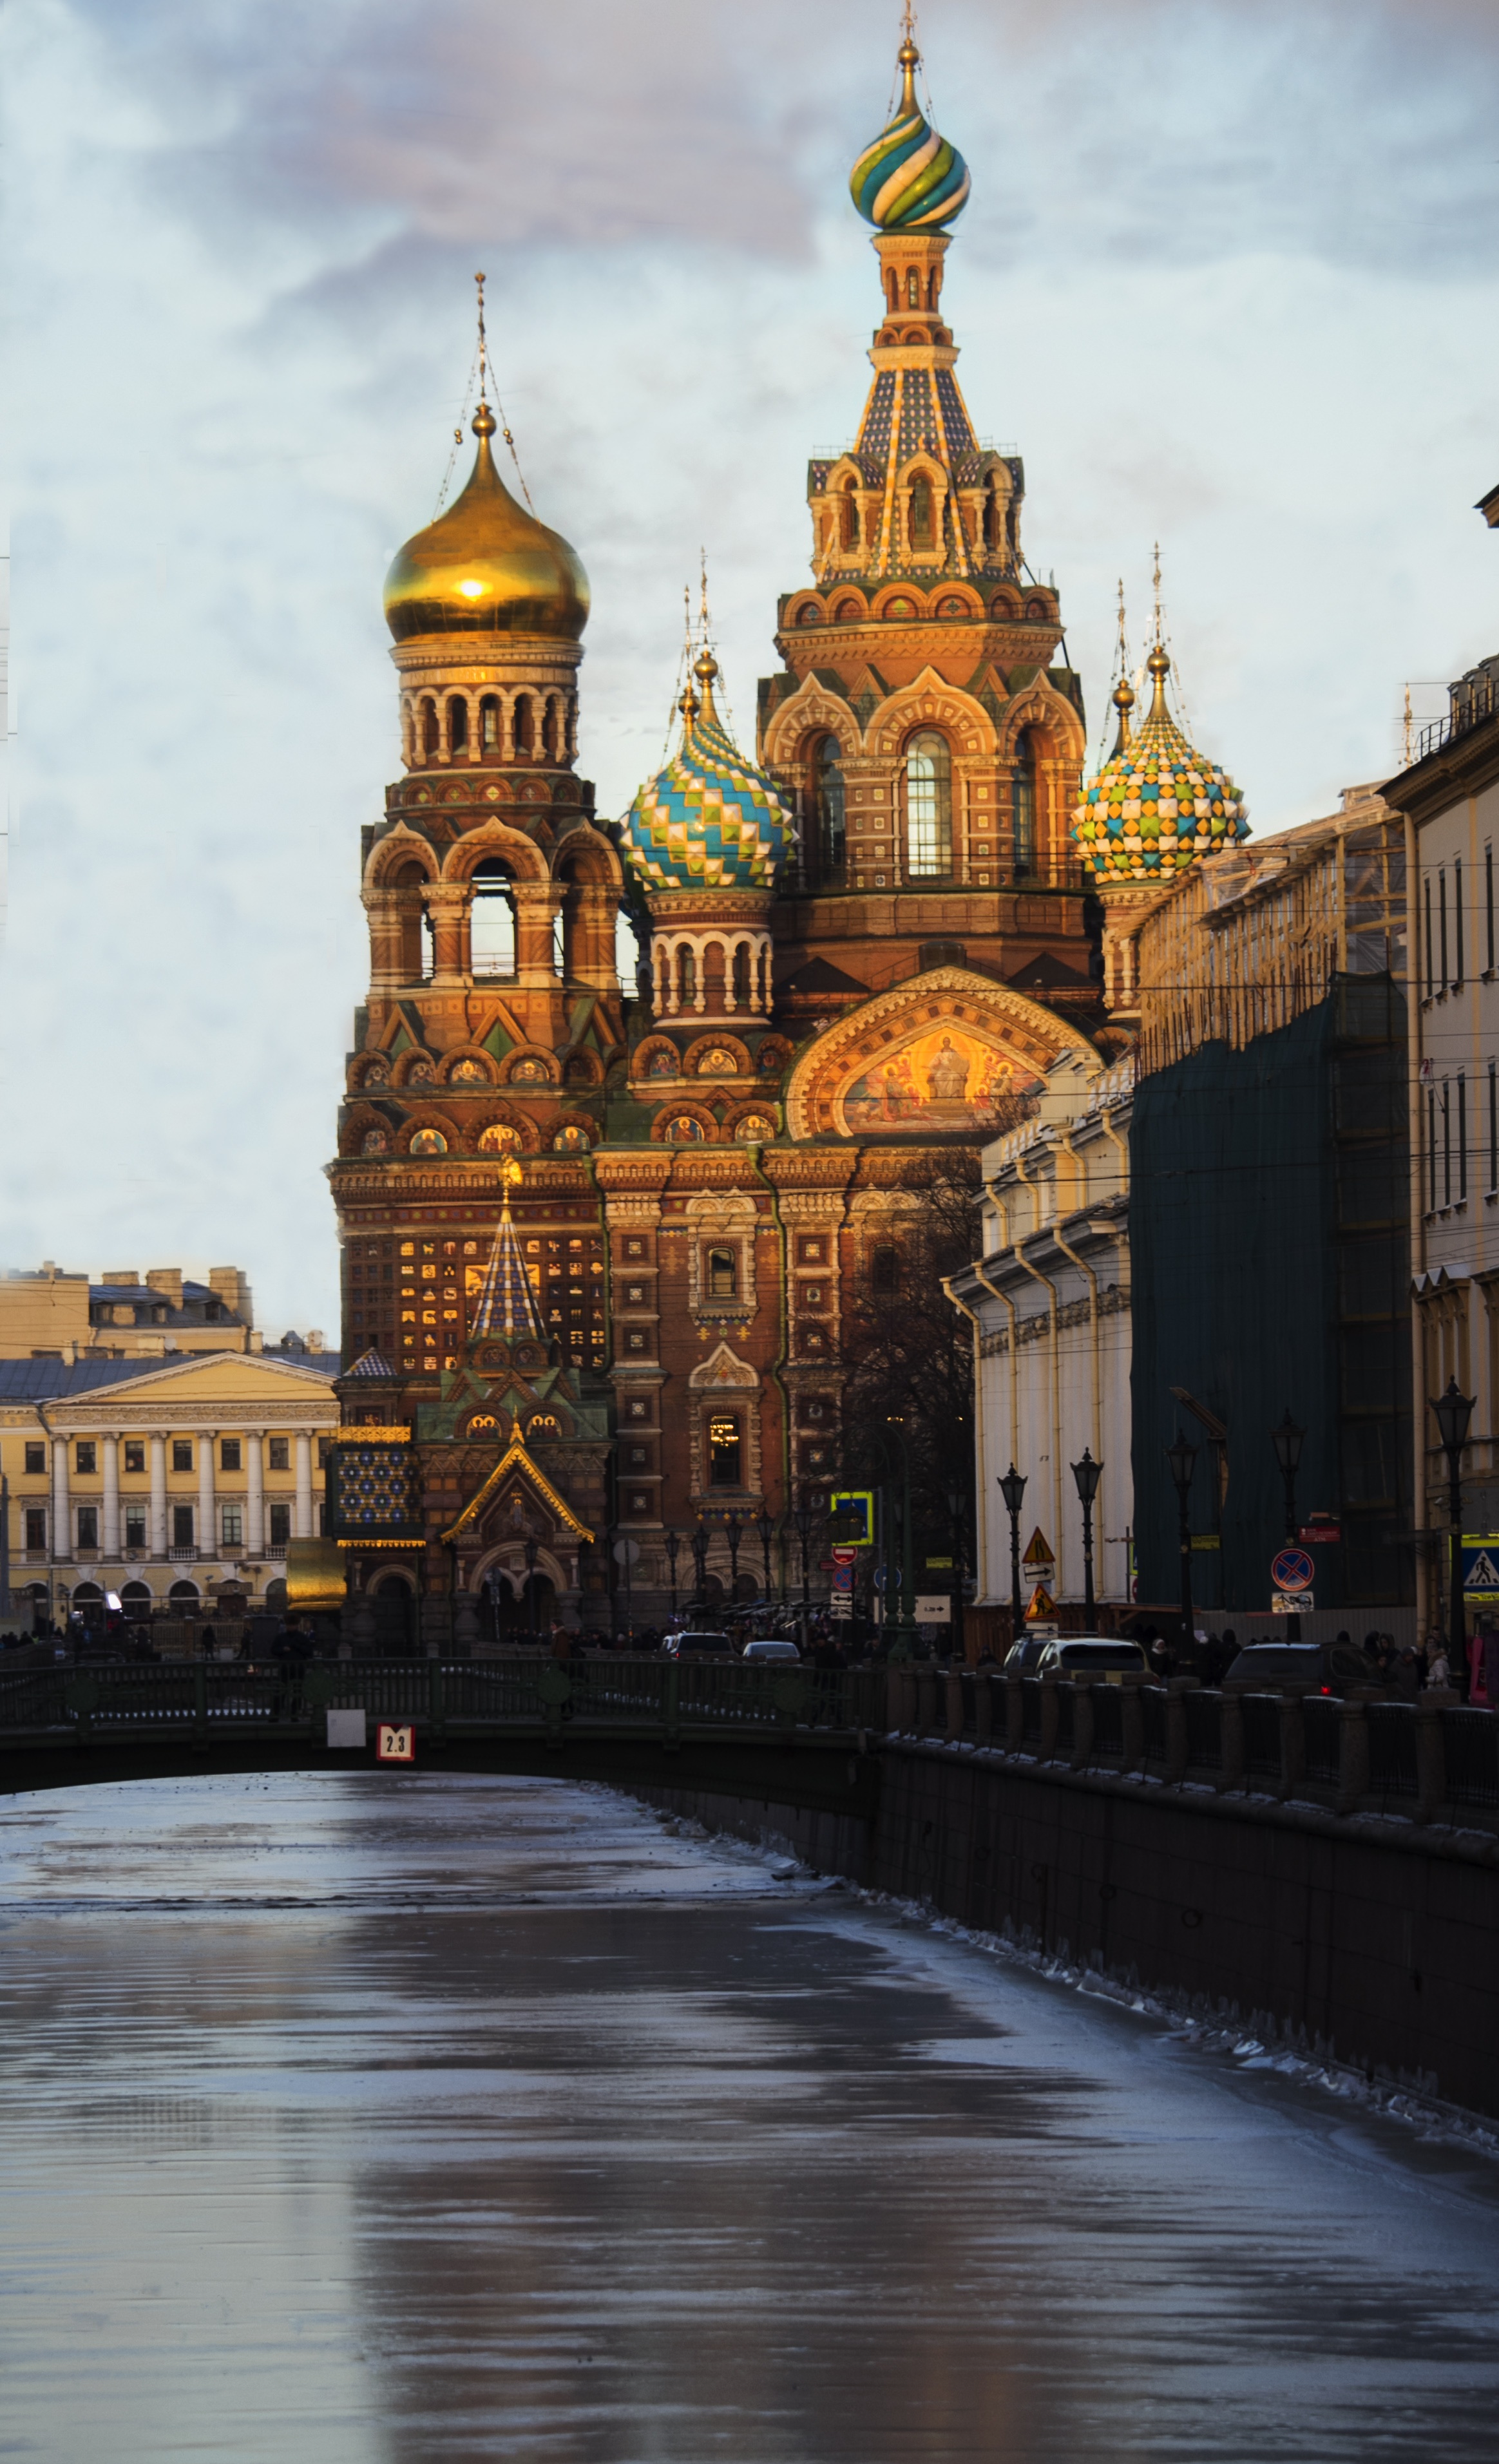
architecture, night, town, building, city, cityscape, evening, reflection, tower, museum, plaza, religion, landmark, church, cathedral, tourism, waterway, place of worship, temple, postcard, town square, basilica, dome, historic architecture, antiquity, showplace, st petersburg russia, human settlement, savior on spilled blood